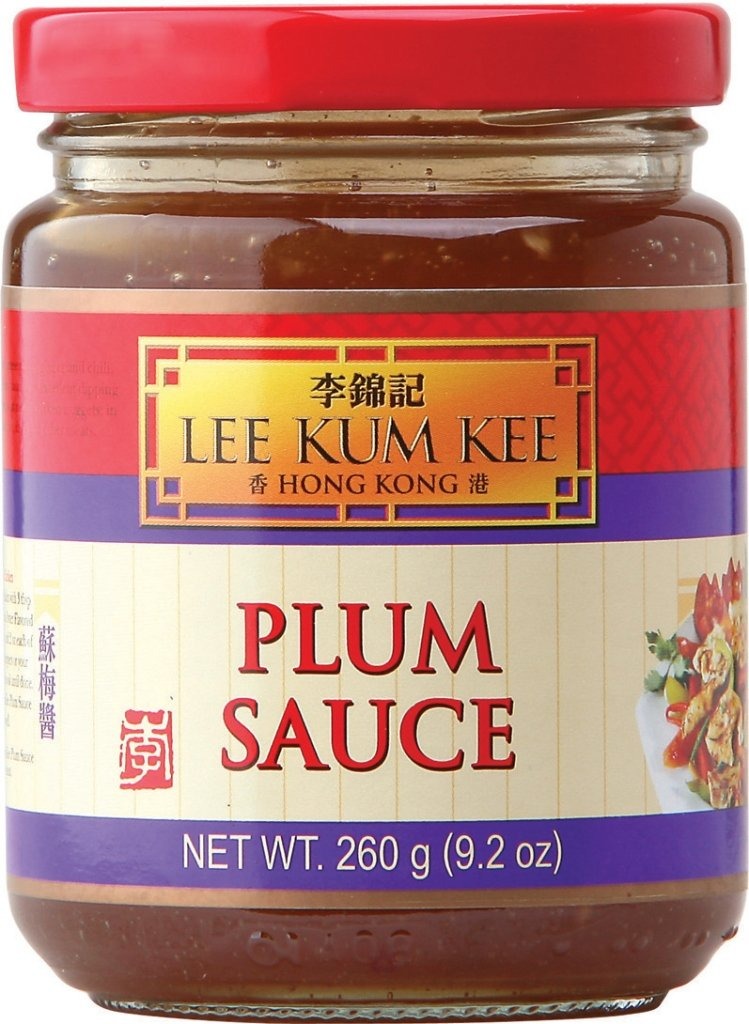
Item Name: Lee Kum Kee Plum Sauce Glass Bottle,9.2 Ounce (Pack of 6)
Bullet Point 1: Made from preserved Chinese plums, high quality ginger and chilies
Bullet Point 2: Excellent dipping sauce for roasted duck or any roasted meat dishes
Value: 55.2
Unit: oz

Price: 40.99